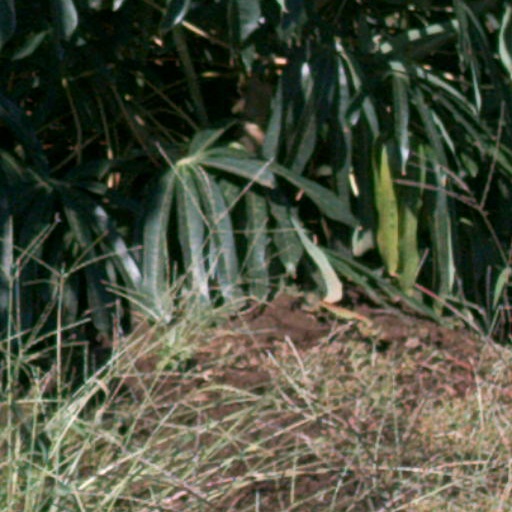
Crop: cassava